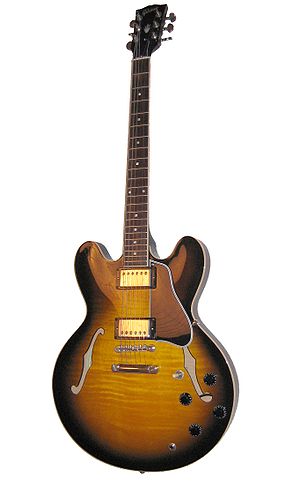
Sunburst
En guitar med sunburst-finish
Sunburst er et lak-finish brugt af mange guitarproducenter.